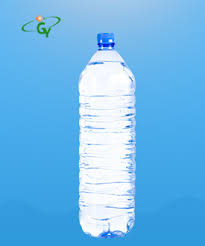
Waste category: plastic